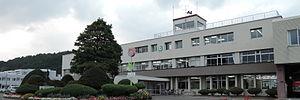
Imakane est un bourg du district de Setana, situé dans la sous-préfecture de Hiyama, sur l'île de Hokkaidō, au Japon.